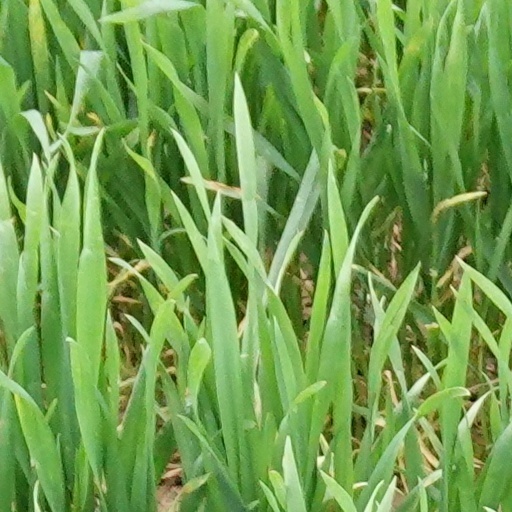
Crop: wheat